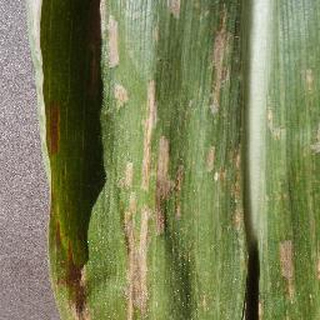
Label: corn_cercospora_leaf_spot